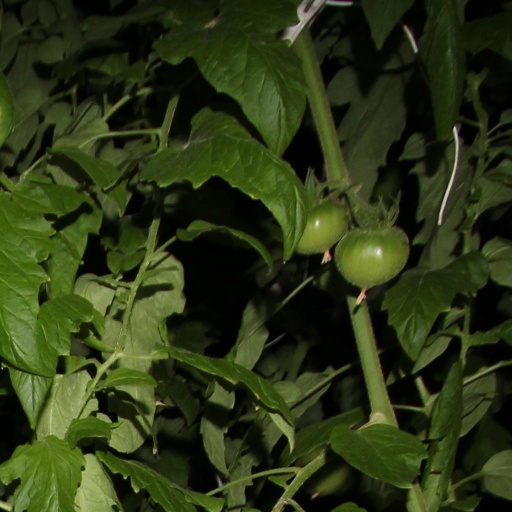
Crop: tomato